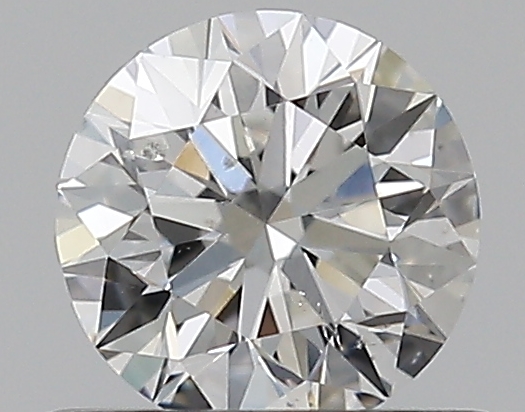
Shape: round
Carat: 0.5
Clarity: SI2
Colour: G
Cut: EX
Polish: EX
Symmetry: EX
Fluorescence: N
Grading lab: GIA
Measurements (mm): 5.03 x 5.07 x 3.17